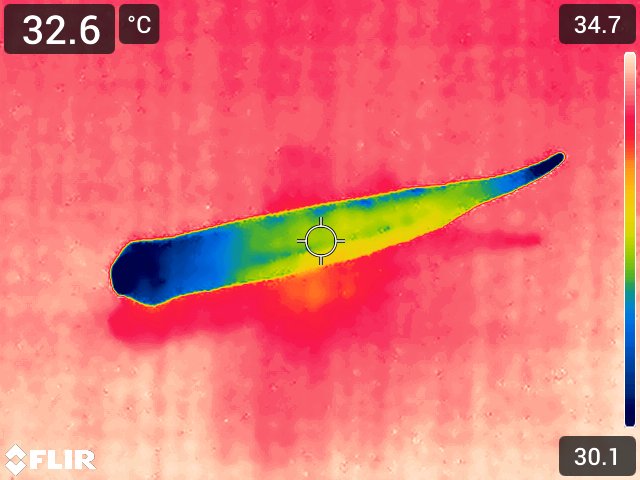
Maturity: over_matured